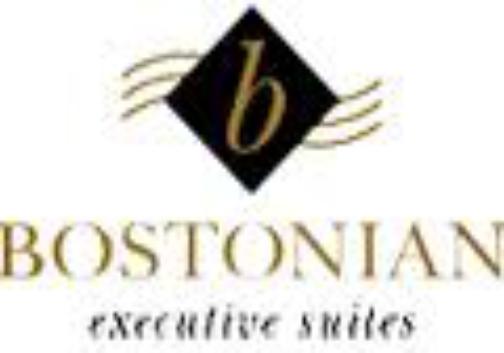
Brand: Bostonian
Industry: Clothes